Describe the emotion expressed in this image:  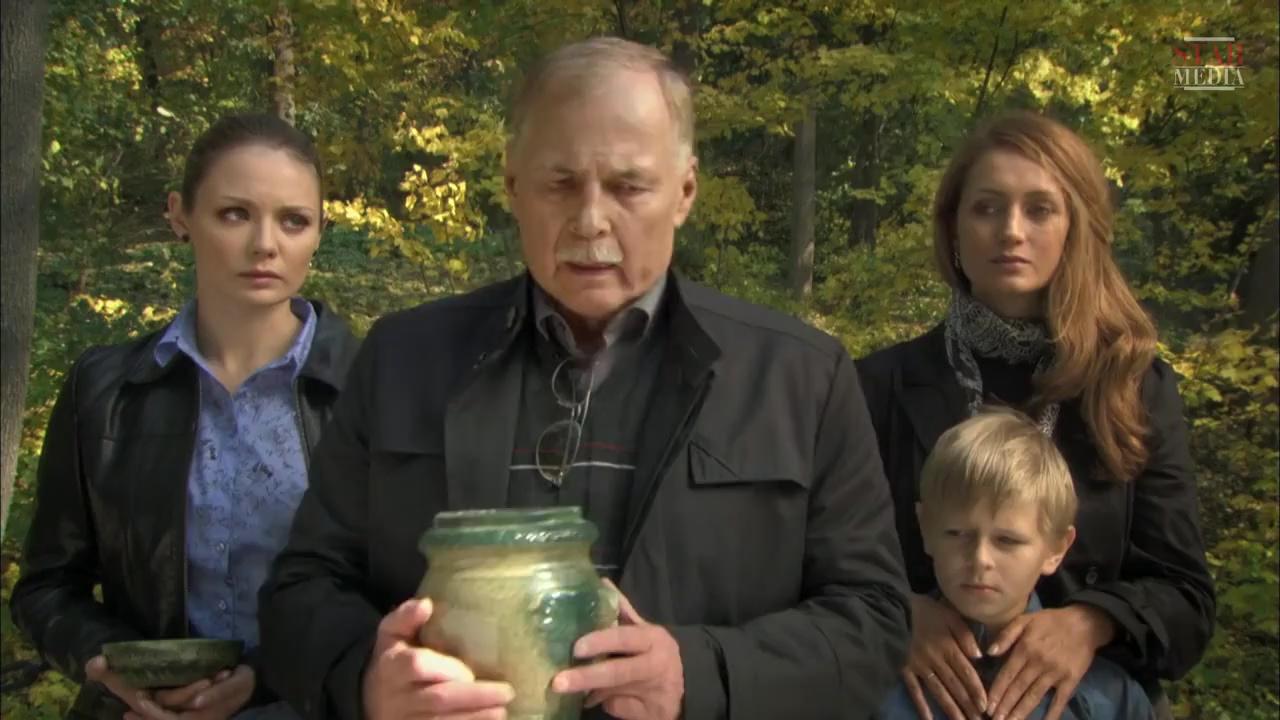
This person displays Fear, valence and arousal with low intensity.